Godzilla (1998 film)

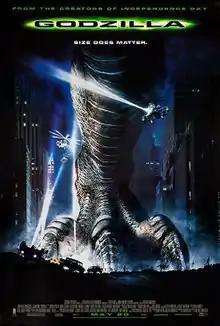
Theatrical release poster

Godzilla is a 1998 American monster film directed and co-written by Roland Emmerich. Produced by TriStar Pictures, Centropolis Entertainment, Fried Films, and Independent Pictures, and distributed by TriStar, it is a reboot of Toho Co., Ltd.'s "Godzilla" franchise. It is also the 23rd film in the franchise and the first "Godzilla" film to be completely produced by a Hollywood studio. The film stars Matthew Broderick, Jean Reno, Maria Pitillo, Hank Azaria, Kevin Dunn, Michael Lerner, and Harry Shearer. The film is dedicated to Tomoyuki Tanaka, the co-creator and producer of various "Godzilla" films, who died in April 1997. In the film, authorities investigate and battle a giant monster, known as Godzilla, who migrates to New York City to nest its young.